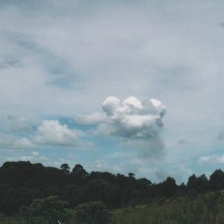
Cloud type: Cirrostratus